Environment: real
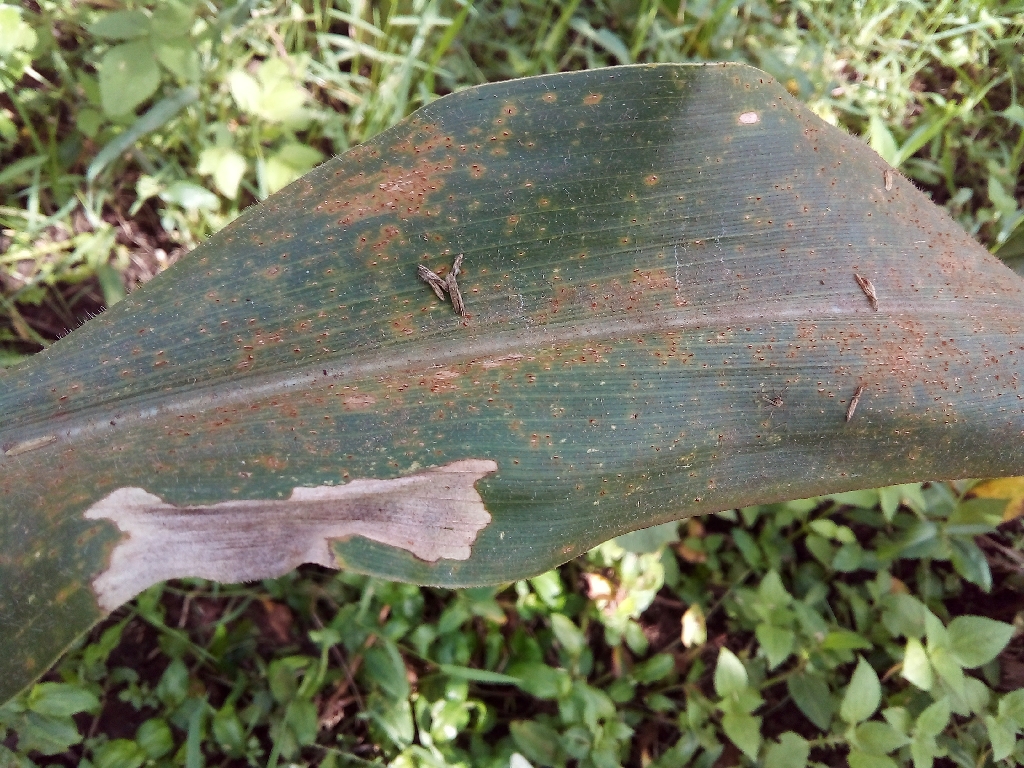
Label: northern_corn_leaf_blight